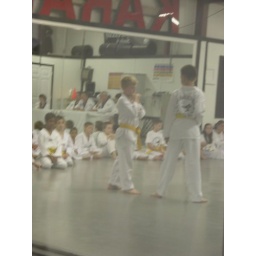
Scott spars with his partner during his orange belt test. This shot is a reflection in the back wall mirror.